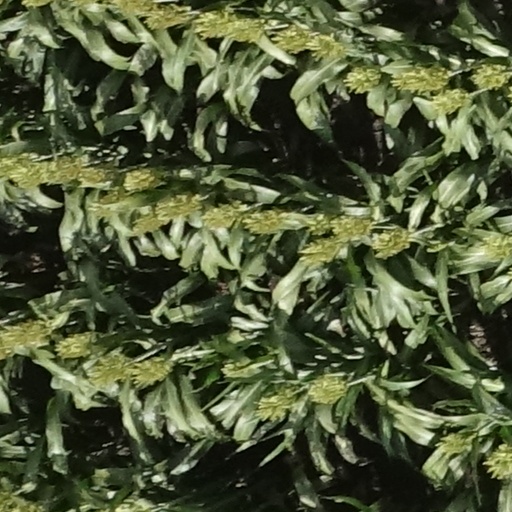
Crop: sorghum